Triptolemus

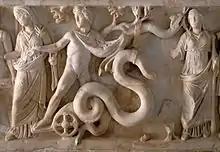

Instead, Demeter gifted Triptolemus a chariot drawn by winged dragons or serpents and wheat, representative of the gift of agriculture. Demeter taught Triptolemus the art of agriculture and shared with him how to conduct her rites and taught him her mysteries. From Triptolemus, the rest of Greece learned to plant and reap crops as he flew across the land on his chariot wafting the wheat through the air to sow crops across the inhabitied earth. Demeter and Persephone, once restored to her mother, cared for him, and helped him complete his mission of educating the whole world in the art of agriculture.